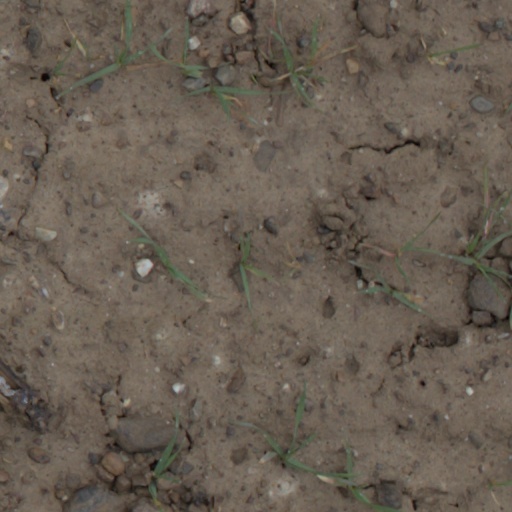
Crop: wheat